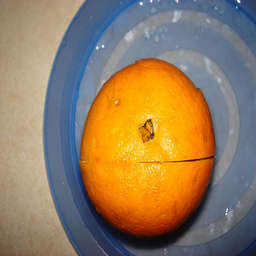
Label: peels